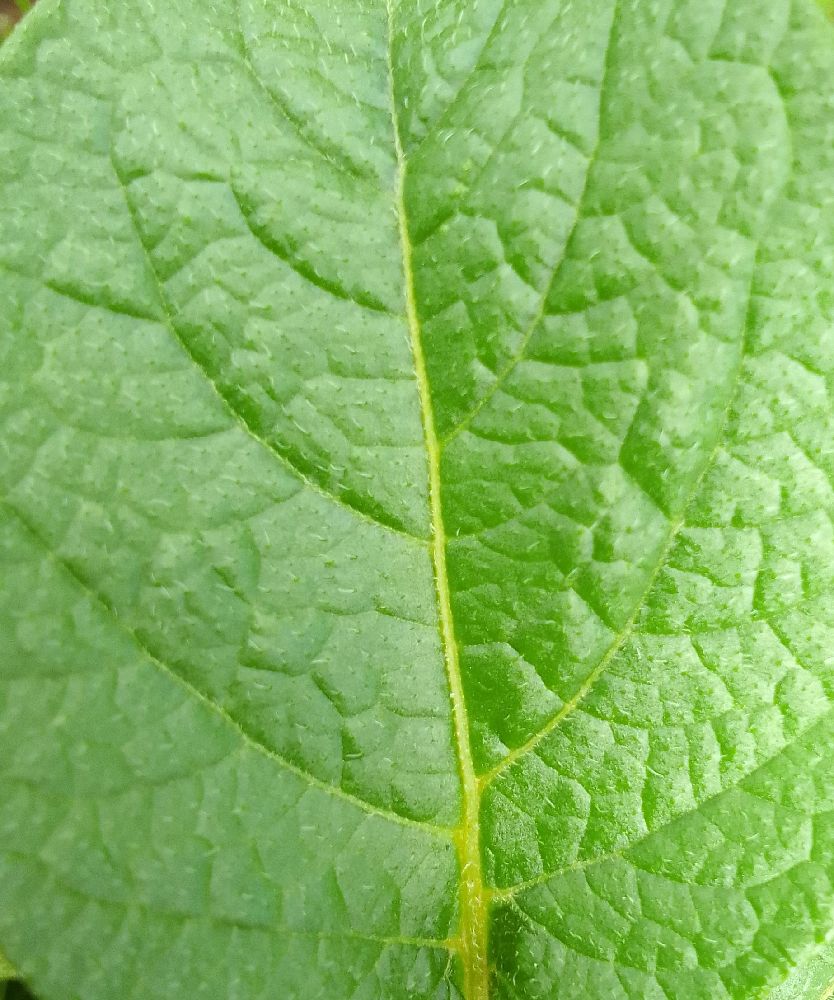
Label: Healthy